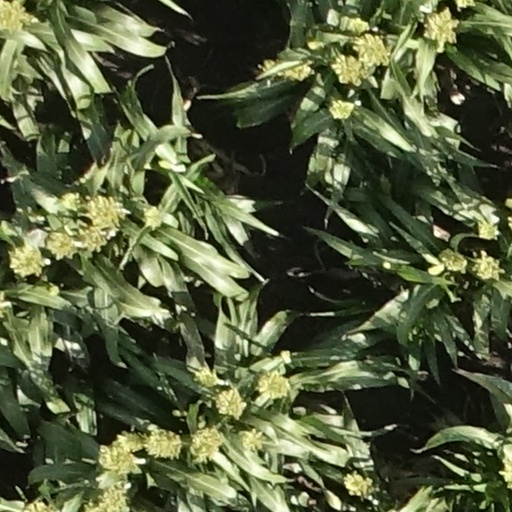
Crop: sorghum